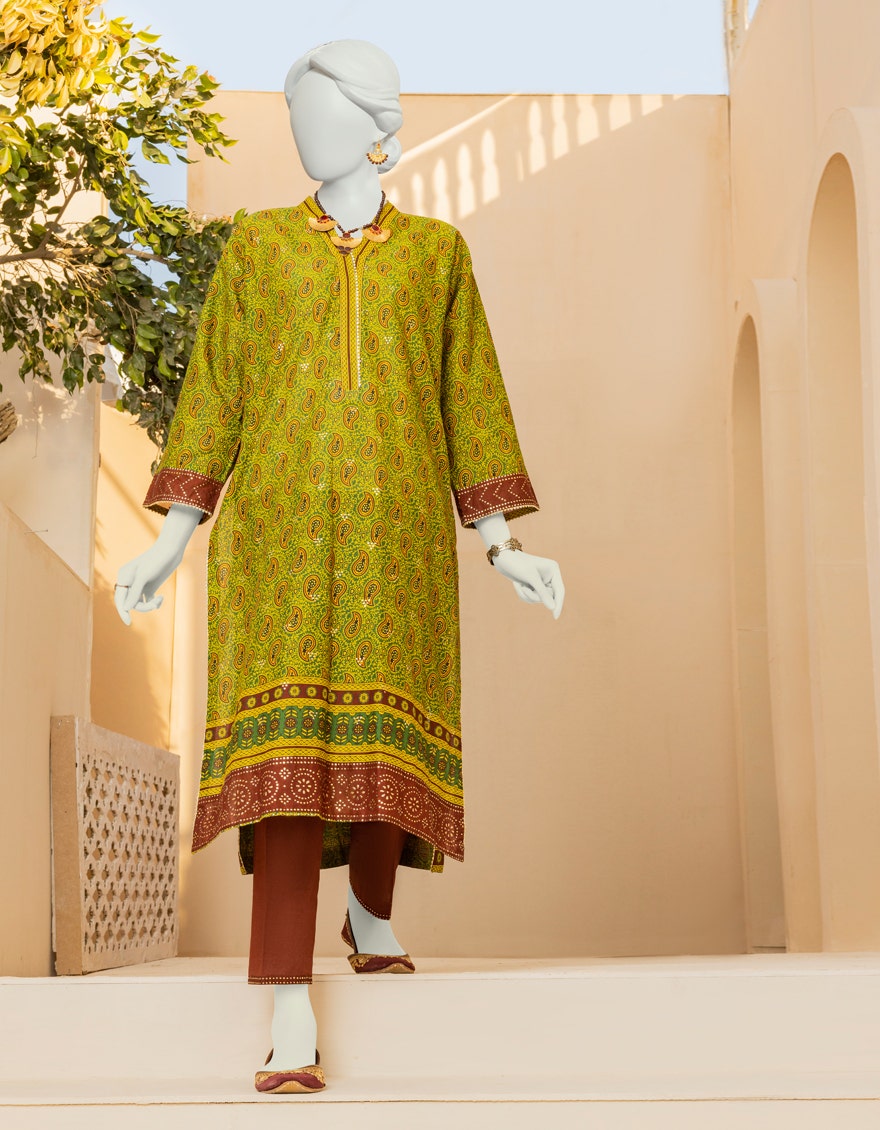
green multi embroidered cotton tunic with c